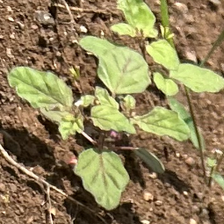
Weed species: Punarnava _(Boerhaavia diffusa)